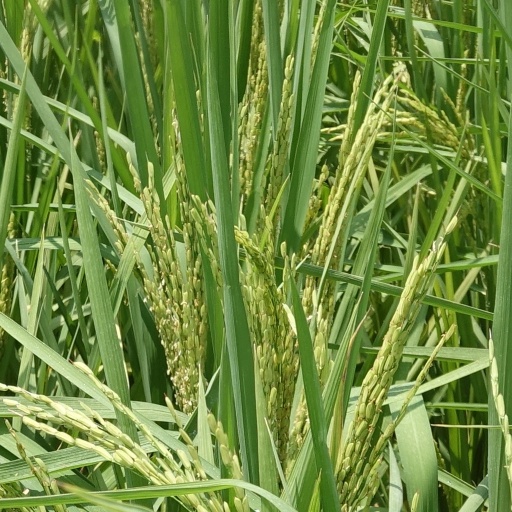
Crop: rice